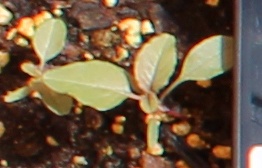
Label: Redroot Pigweed